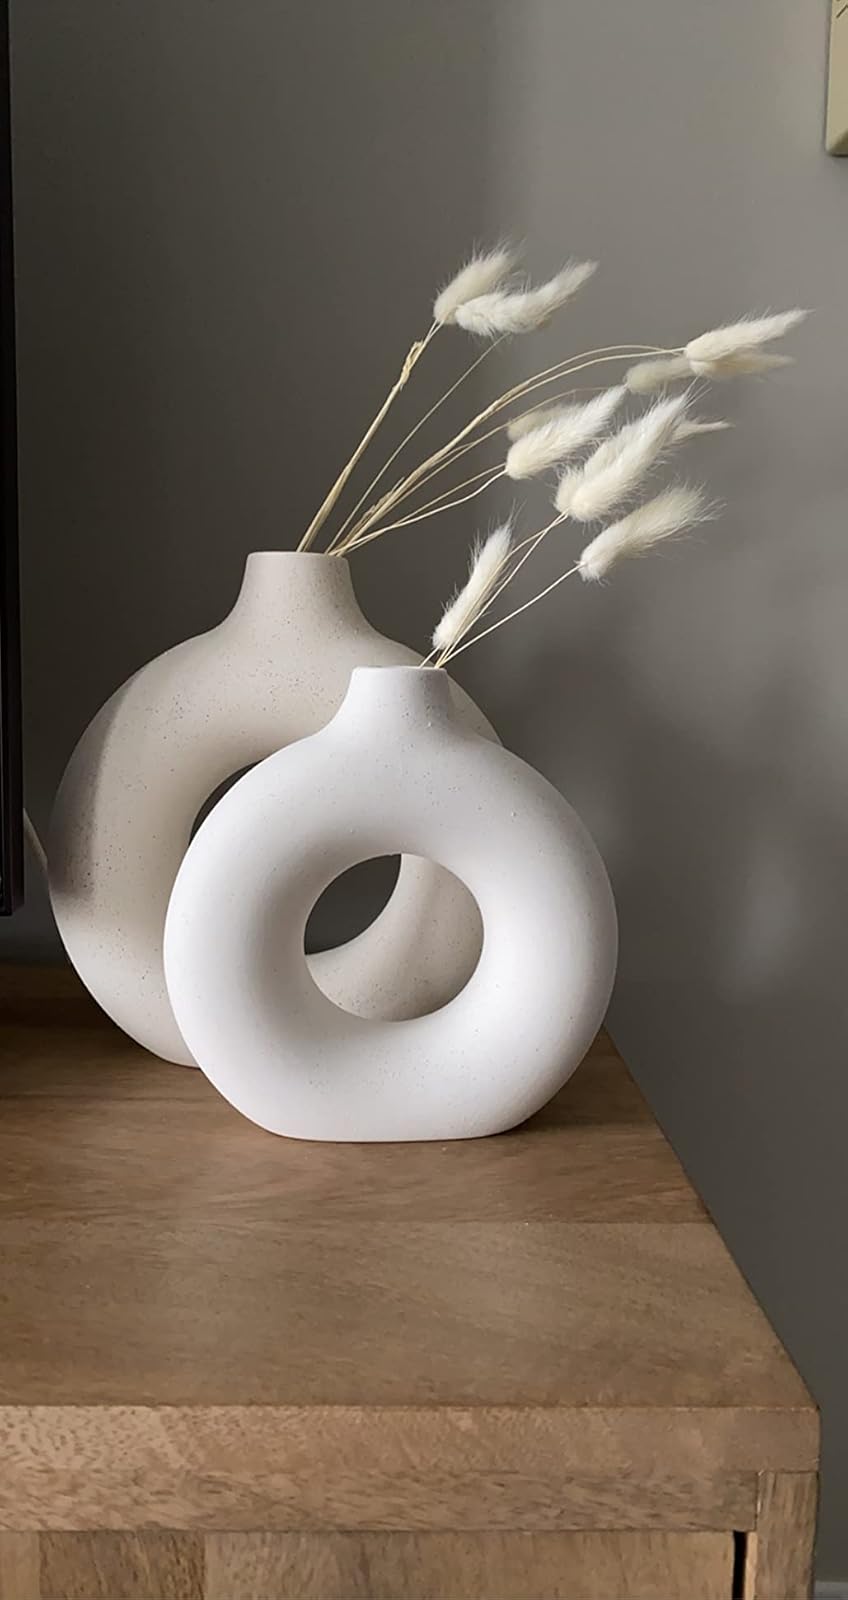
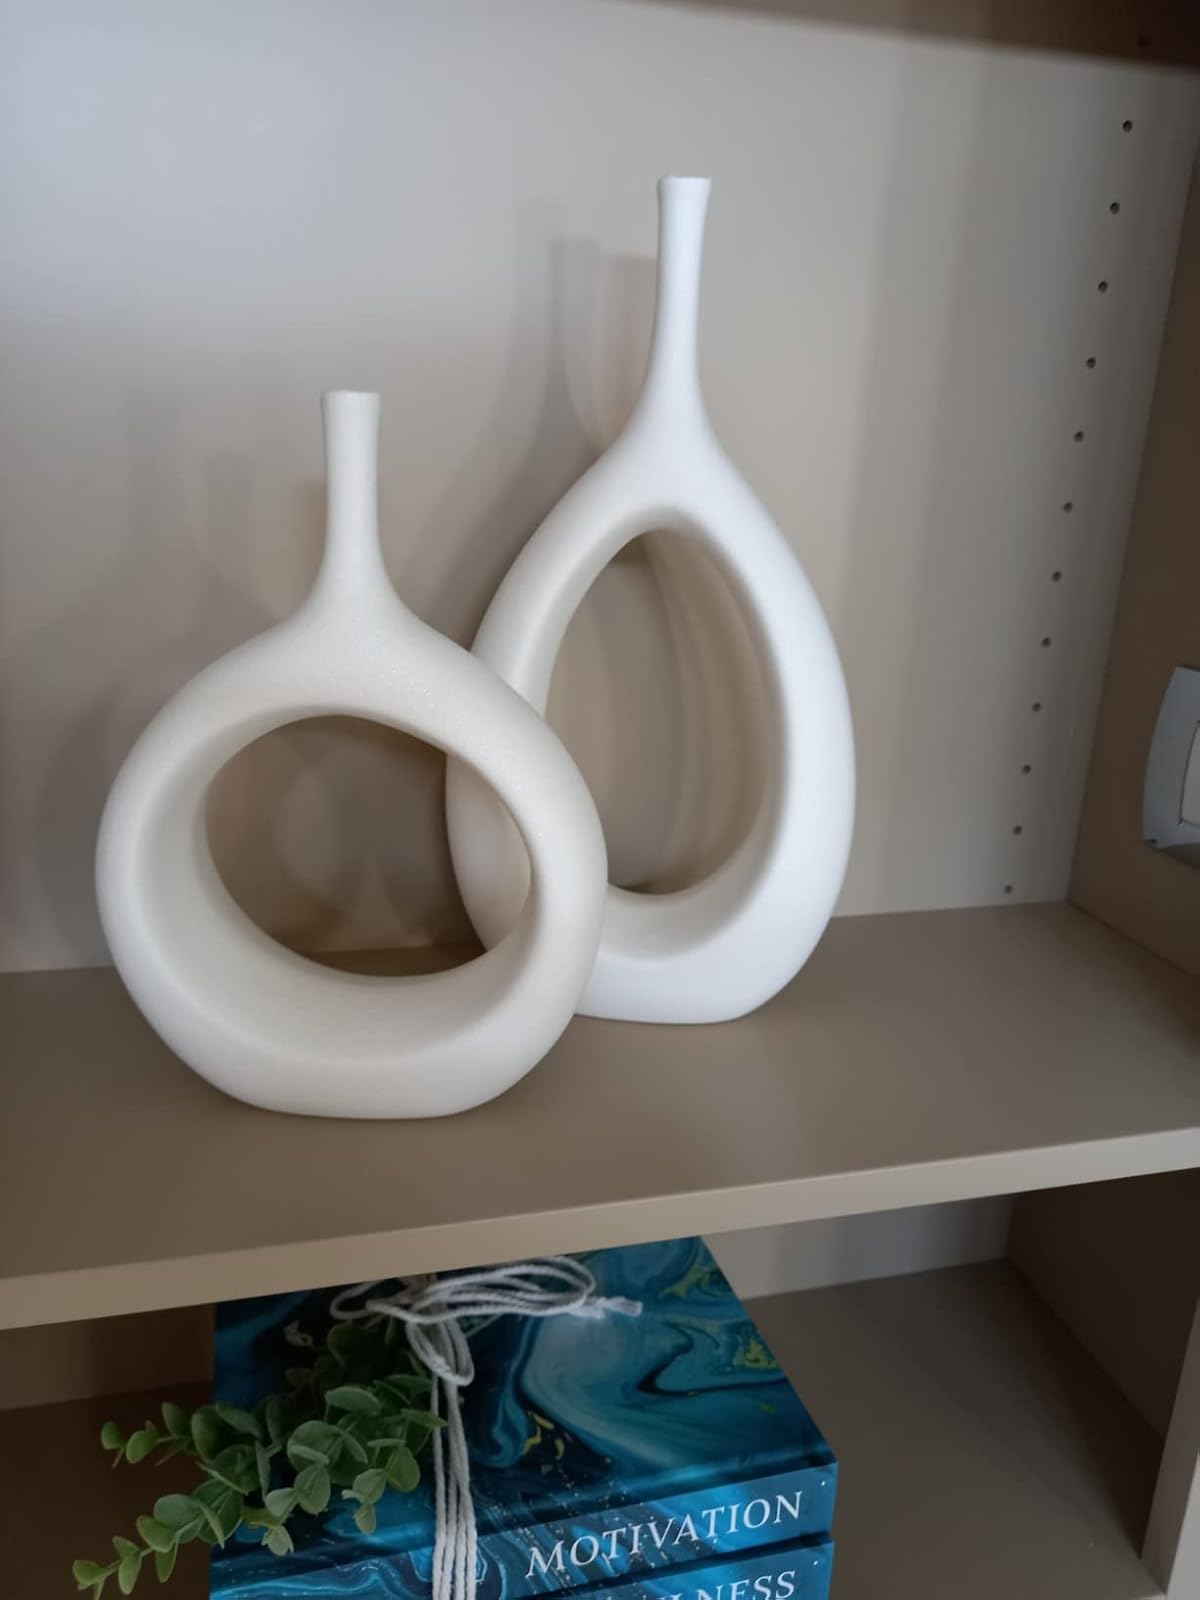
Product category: vase
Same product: no